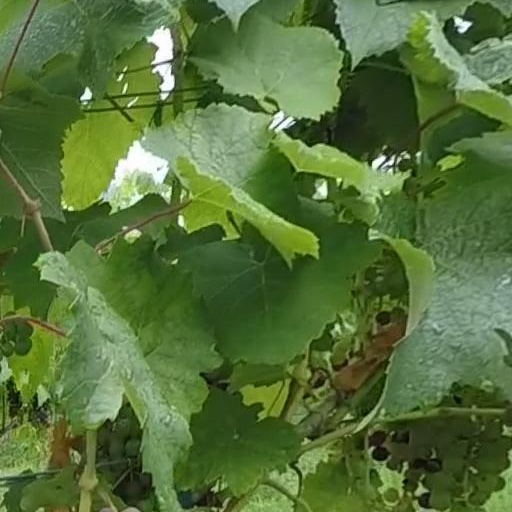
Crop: grape